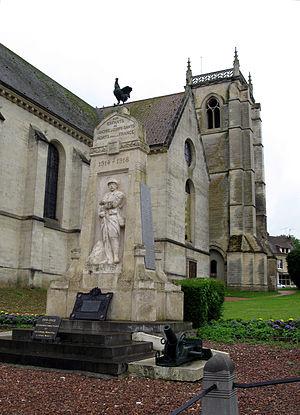
La collégiale Notre-Dame-de-l'Assomption de Longpré-les-Corps-Saints est située dans le centre du bourg de Longpré-les-Corps-Saints, dans le département de la Somme, entre Abbeville et Amiens, dans la vallée de la Somme.
Auguste, Jules, Charles Carvin né à Sin-le-Noble en 1868 et décédé à Amiens en 1949 fut un sculpteur français qui travailla essentiellement à Amiens et dans le département de la Somme.
Longpré-les-Corps-Saints est une commune française située dans le département de la Somme, en région Hauts-de-France.